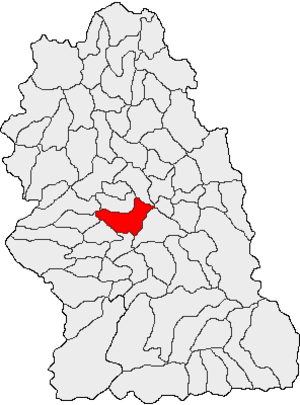
Hunedoara est une ville du județ de Hunedoara, en Transylvanie, Roumanie.